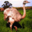
Label: bird